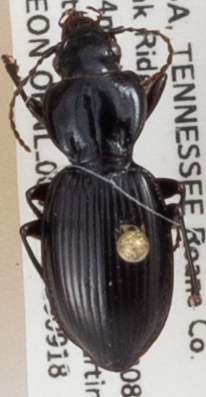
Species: Cyclotrachelus fucatus
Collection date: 2019-09-18
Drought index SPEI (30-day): -0.986
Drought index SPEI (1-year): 2.09
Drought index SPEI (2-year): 1.914